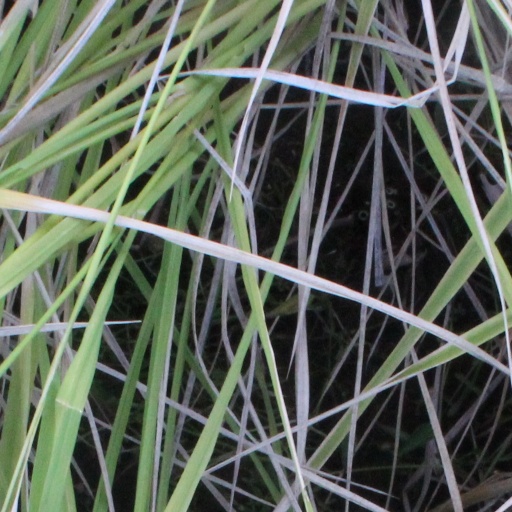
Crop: rice